Baraka (Mortal Kombat)

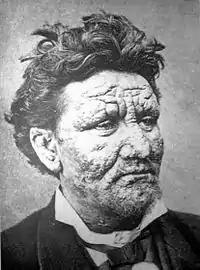
Leprosy has been studied in relation to Baraka's Tarkat disease. This image shows an example of it.

According to Den of Geek's Gavin Jasper, in the early era of arcade fighting games, it was common for each game to include at least one "freak" character, to which he referenced Baraka alongside "Street Fighter" Blanka and "Samurai Shodown" Genan Shiranui. Jasper stated that Baraka's monstrous look, often compared to a mix of Nosferatu and a comic book mutant, made him suitable for the aura of "Mortal Kombat II" (1993). His signature arm blades resembling Wolverine's claws made him noteworthy at the beginning of the series. However, Jasper contended that as the franchise evolved, Baraka's specialty started to diminish as he was overshadowed in popularity by fellow character Mileena and eventually became a minor villain. Conversely, Jasper was pleased with the character development Baraka received in "Mortal Kombat 11" (2019), observing him being symbolized as a "flag-waving" leader of the Tarkatans.